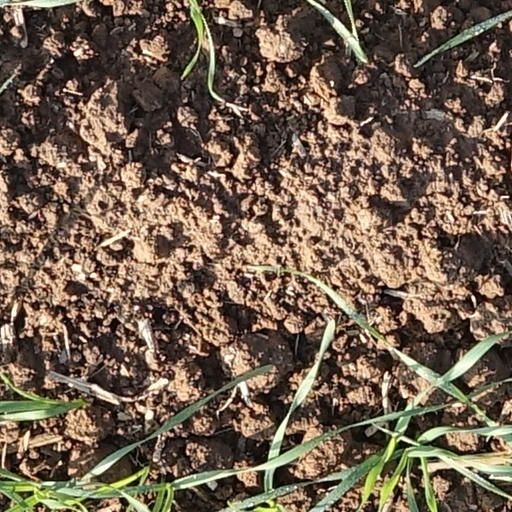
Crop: wheat